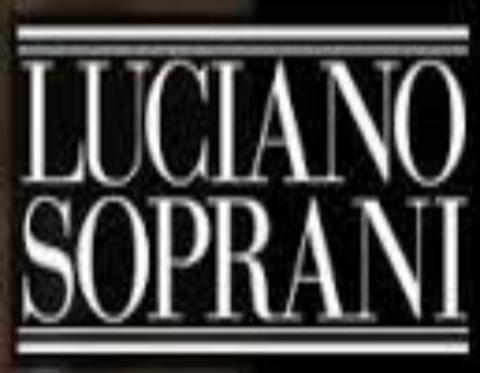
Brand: luciano soprani
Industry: Clothes